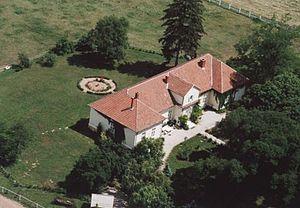
Somogytúr est un village et une commune du comitat de Somogy en Hongrie.